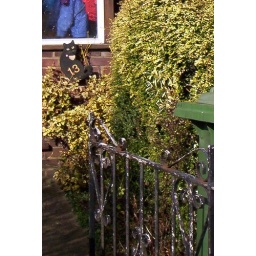
There's a black cat sitting in the shadow of the gatepost